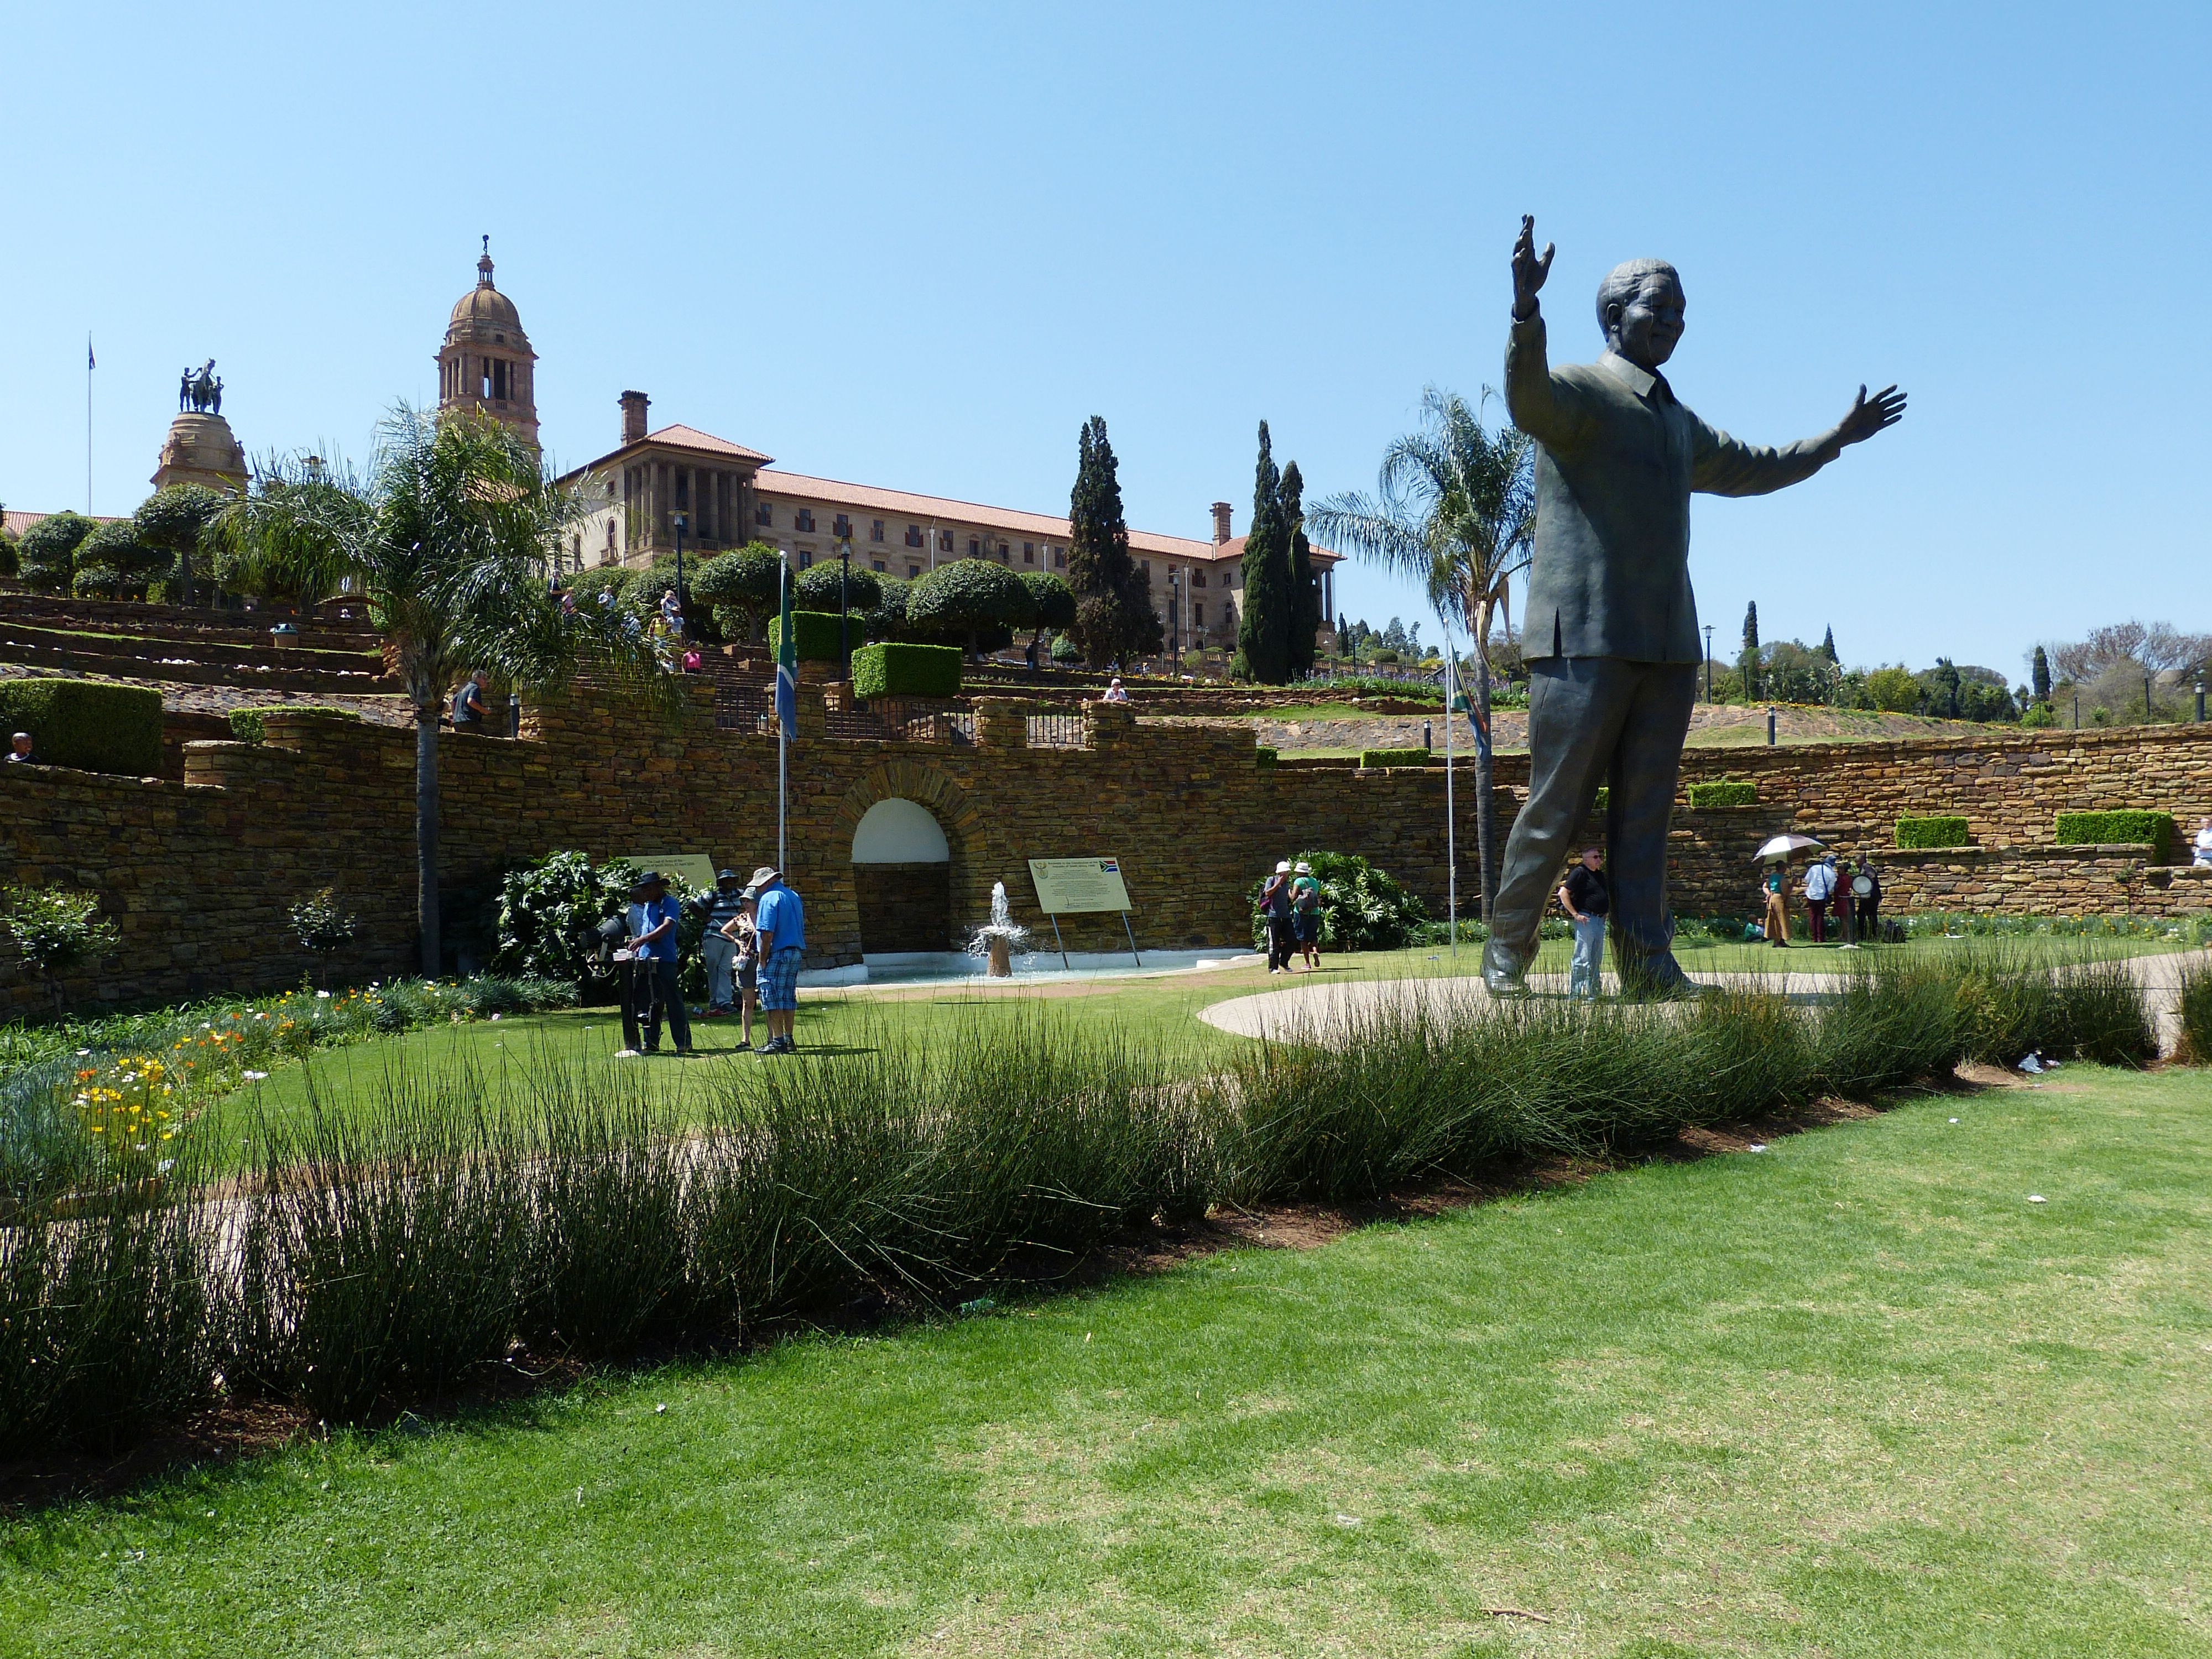
tree, grass, architecture, lawn, building, monument, park, garden, tourism, capital, memorial, parliament, government, estate, historically, south africa, mandela, nelson mandela, pretoria